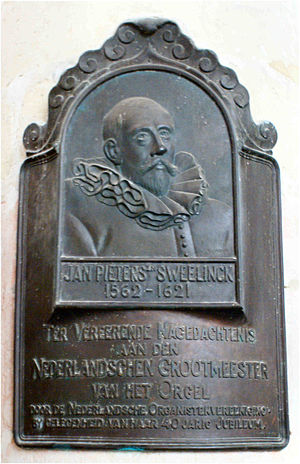
Jan Pieterszoon Sweelinck
Mindeplade for Sweelinck i Oude Kerk, Amsterdam
Mindeplade for Sweelinck,i Oude Kerk, Amsterdam.
Jan Pieterszoon Sweelinck var en nederlandsk organist og komponist. Som komponist på sit instrument kom han til at sætte præg på den nordtyske orgelmusik. Han skrev toccataer, koraler, 254 vokalværker, madrigaler, motetter og salmer.